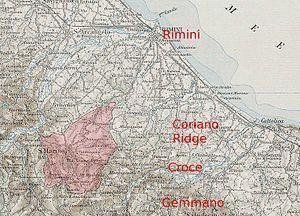
La Charge de Montecieco est une péripétie de la phase offensive pendant la campagne d'Italie lancée par l'armée alliée afin de percer la ligne Gothique sur l'Adriatique afin de libérer la ville de Rimini.
La Bataille de Gemmano est une péripétie de la phase offensive pendant la campagne d'Italie lancée par l'armée alliée afin de percer la ligne Gothique sur l'Adriatique afin de libérer la ville de Rimini. Elle se déroule entre le 4 et le 15 septembre 1944.
La Bataille de San Marino, Bataille de Saint-Marin ou Bataille de monte Pulito, est une péripétie de la phase offensive pendant la campagne d'Italie lancée par l'armée alliée afin de percer la ligne Gothique sur l'Adriatique afin de libérer Saint-Marin.
Bataille de Rimini, désigne la phase offensive pendant la campagne d'Italie lancée par les armées alliées afin de percer la ligne Gothique sur l'Adriatique en vue de libérer la ville de Rimini.